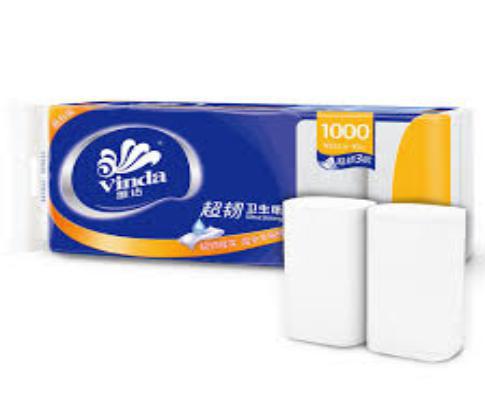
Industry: Necessities